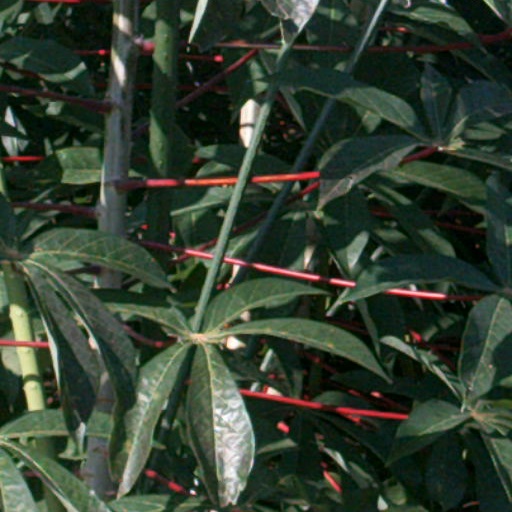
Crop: cassava